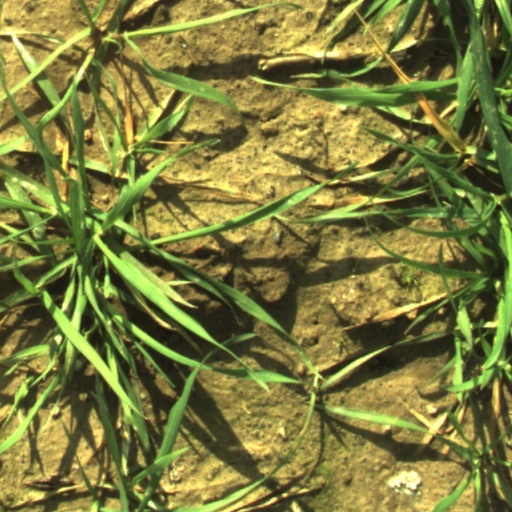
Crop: wheat